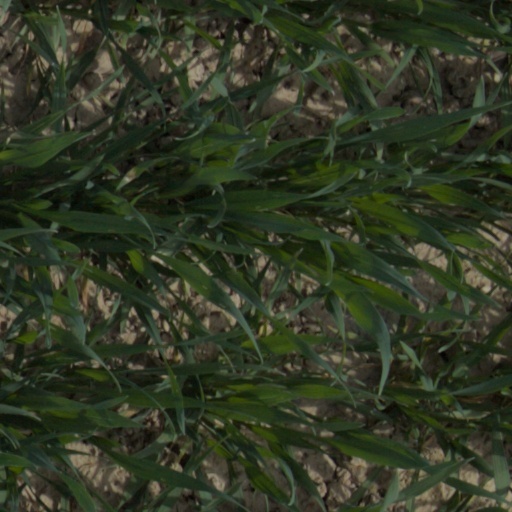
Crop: wheat